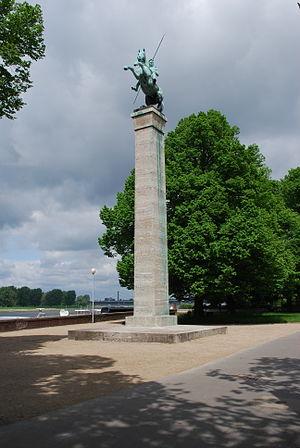
Vue du monument sur le quai Joseph Beuys à Düsseldorf.